Every Secret Thing (novel)

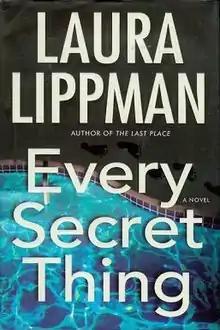
First edition (publ. William Morrow)

Every Secret Thing is a 2004 crime novel written by Laura Lippman in 2003.